Elizabeth Ann Seton

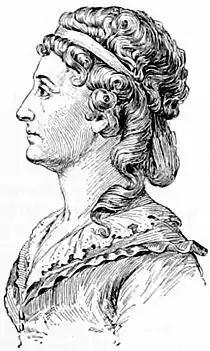
Elizabeth Ann Seton, from "Appleton's Cyclopaedia"

The couple had five children, but the marriage ended in separation. During the breakup, their stepmother rejected Elizabeth and her older sister. When their father travelled to London for further medical studies, the sisters lived temporarily in New Rochelle with their paternal uncle, William Bayley, and his wife, Sarah (Pell) Bayley. Elizabeth endured a time of darkness, grieving the absence of a second mother, as she later reflected in her journals.